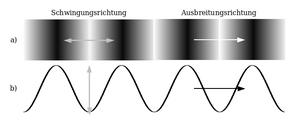
Direction d’oscillation et de propagation d’une onde longitudinale (a) et d’une onde transversale (b) (légende en allemand)